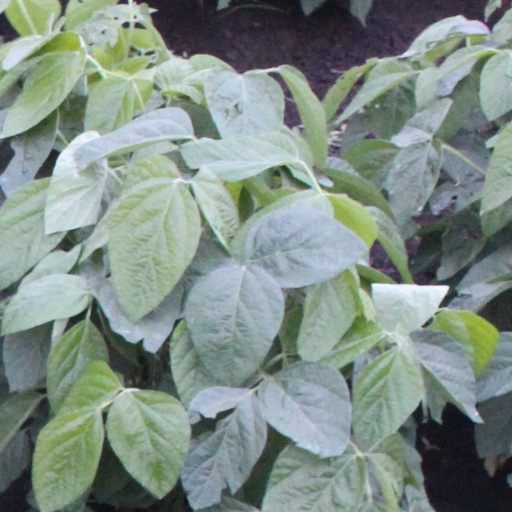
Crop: soybean